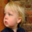
Label: boy